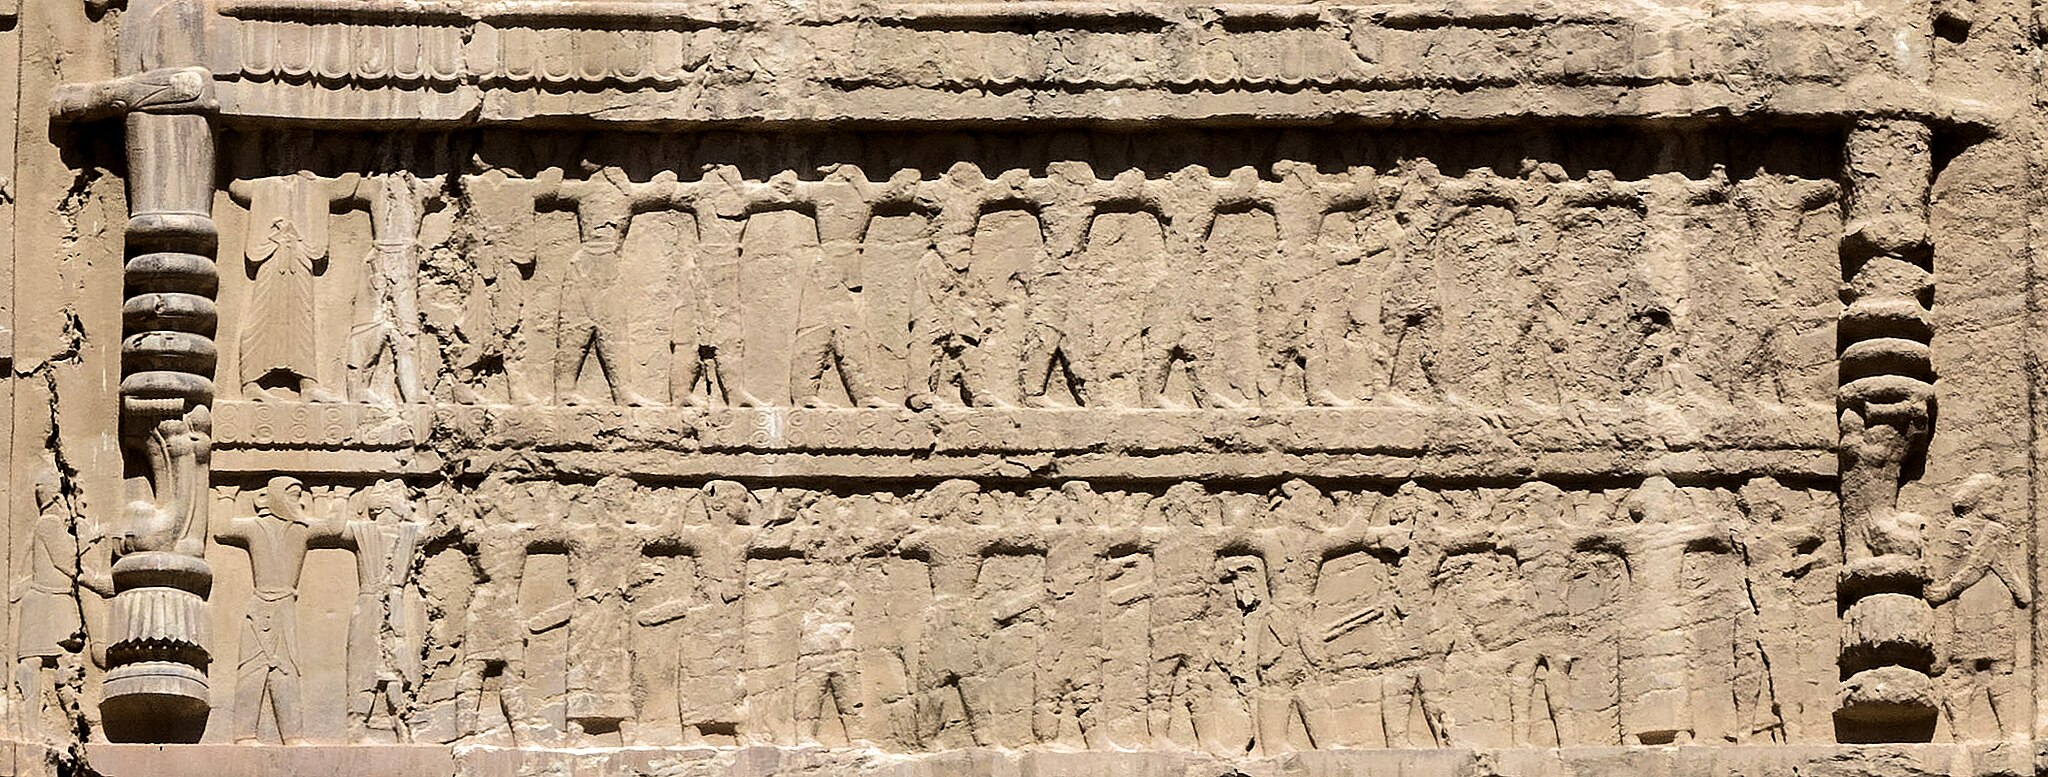
Title: Tomb of Artaxerxes I ethnicities
Description: Tomb of Artaxerxes I ethnicities
Date: 2018-11-16
Categories: Tomb of Artaxerxes I, Extracted images, Derivative works from images by User:Poco a poco